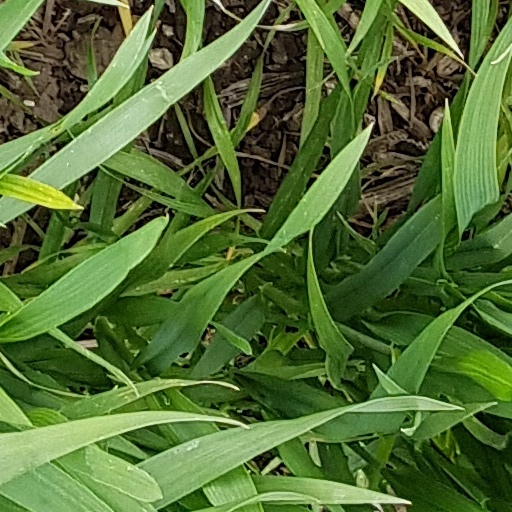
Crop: wheat